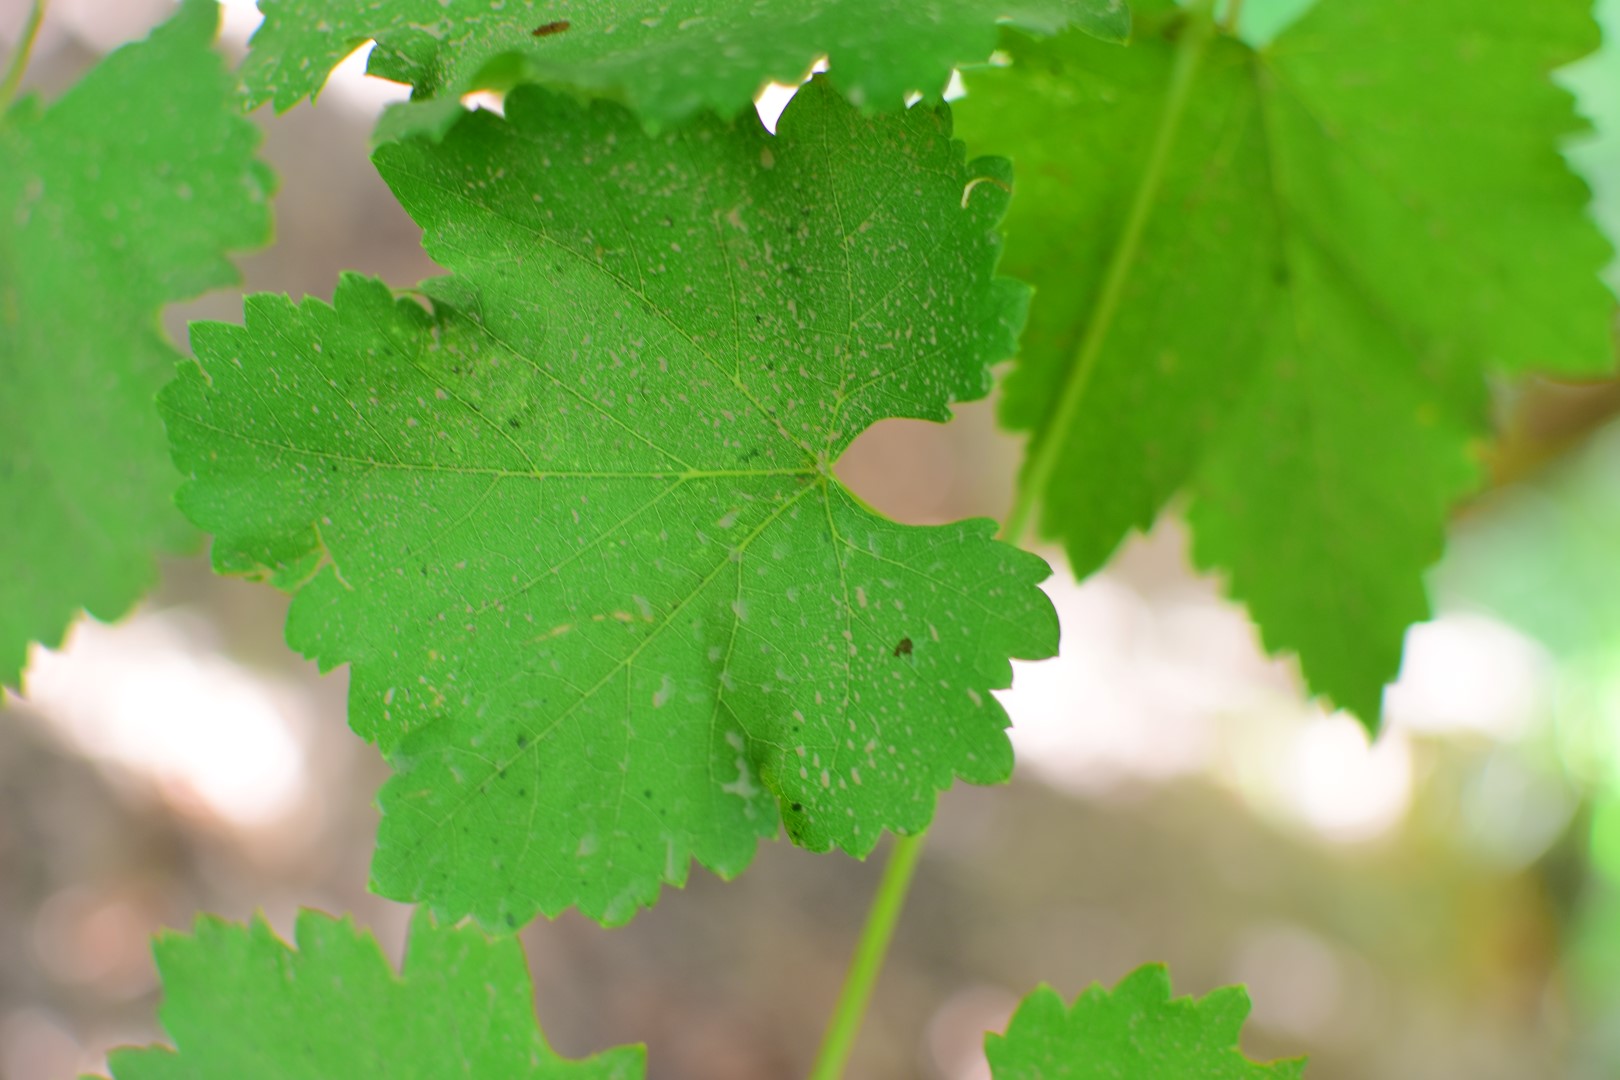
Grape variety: Frinsi